2019 Yuen Long attack

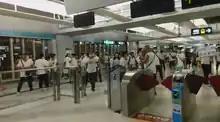
Mob opening the gate in Yuen Long station concourse

In the afternoon, assailants wearing white shirts and armed with sticks and wooden poles gathered in Yuen Long, while a pro-government Facebook page shared a photo of them saying "the villages are ready" and about to "discipline" the protestors. Yuen Long District Councillor reported to police over the possible confrontation, police in response claimed officers were deployed.